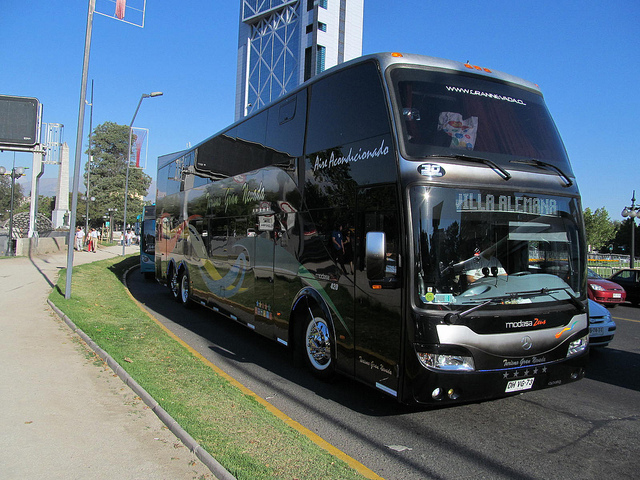
A large modern touring bus in city traffic

a black double decker bus traveling around the curve of a street

A black tour bus driving down the street.

a double decker bus drives on a city street

A very big shiny nice looking bus on the road.